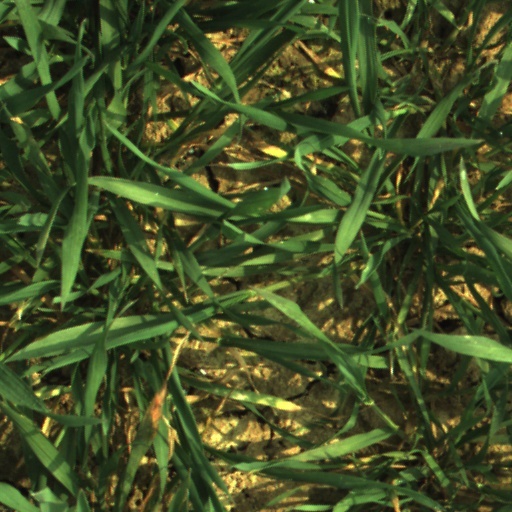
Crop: wheat